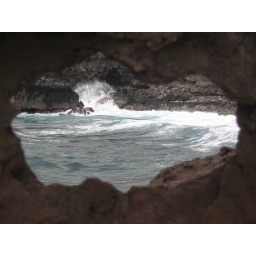
A view of the ocean from a small hole in the lava rock